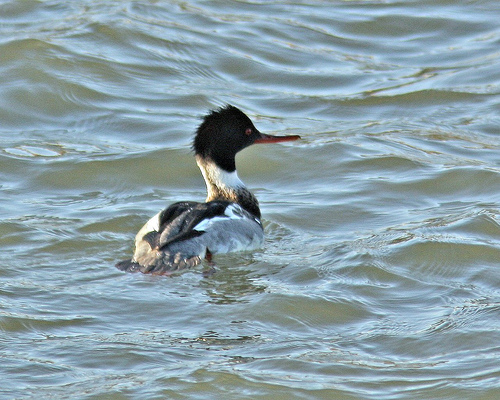
this bird has a black crown, white neck, and black and white secondaries.
a bird with a swept back, black crown, white throat, and long, flat orange bill.
this medium sized bird has a large black head and a long narrow bill.
this small bird has a black head with a long red beak and a white throat
this bird is large with a grey body and an orange beak
this bird is black with grey and white and has a long, pointy beak.
this bird has a red eye ring, black crown, and grey and white along its flank
this bird has wings that are black and white and had an orange bill
this bird has a black crown with white nape and grey back.
this tiny little guy has an orange beak and a black head with a white neck.
Species: Red Breasted Merganser